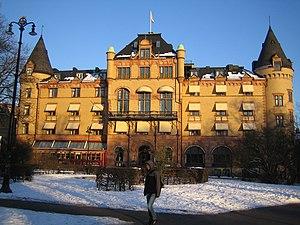
Lund est une ville située au sud-ouest de la Scanie, à l'extrême sud de la Suède. La ville est la 11ᵉ ville la plus peuplée de Suède, comptant 82 800 habitants en 2010 et 108 947 habitants en comptant le reste de la commune. Elle fait partie de la région de l'Öresund, qui inclut Malmö et Copenhague, et est une des régions les plus dynamiques d'Europe.